Centre City Tower, Birmingham

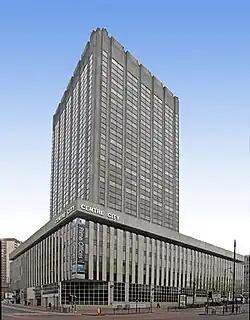
Centre City Tower, Hill Street

Centre City Tower is a commercial building in the Birmingham city centre, England owned by Bruntwood.